Bill Bishop (businessman)

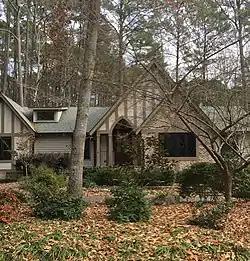
Bishop's Hope Valley home, where he was murdered.

On April 18, 2018, Bishop's 16-year-old son, Alexander, called police to report finding his father unconscious and strangled by a dog leash in the movie theater of their Hope Valley home. He was taken to Duke University Hospital, where he died three days later. A North Carolina medical examiner ruled Bishop's death a homicide and said the death was caused by strangulation. A homicide investigation began six days after Bishop was found. According to search warrants, Alexander Bishop, then a student at Durham Academy, called his mother five times before making the 9-1-1 call. Alexander Bishop told first responders that he found his father unconscious in their home, with the dog attached to a leash tangled around his neck. The son also claimed that his father had been emotionally abusive his entire life.